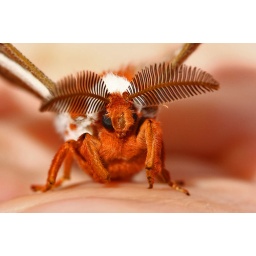
Held by a guide at the Como Zoo butterfly house in St. Paul, MN.